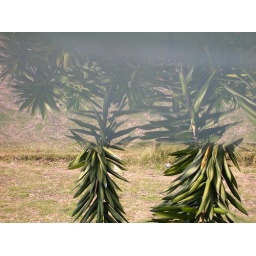
View outside the second-storey window of our house in La Union. Optical illusion.